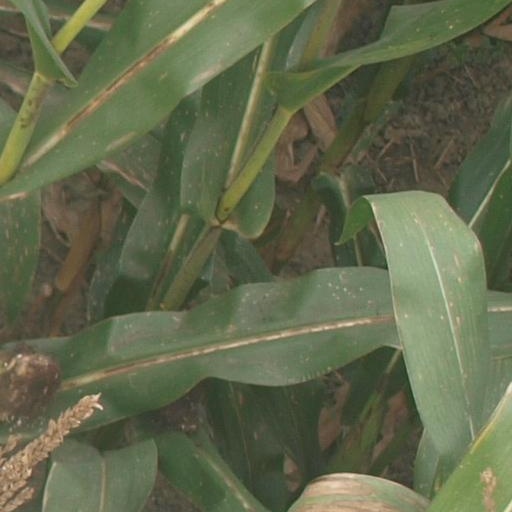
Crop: maize; corn